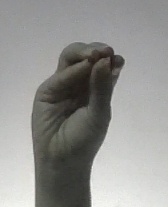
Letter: ha